Annie Lennox

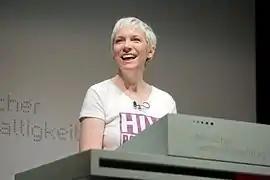
HIV campaigner Lennox in Germany ahead of World AIDS Day in 2008

In 2003, Lennox released her third solo album, "Bare". The album peaked at No. 3 in the UK, No. 10 in Australia, and No. 4 in the US – her highest-charting album in the US to date. She embarked on her first tour as a solo artist to promote the album. The tour, simply titled Solo Tour, pre-dated the release of the album and visited both the US and Europe, with only a two-night stop in the UK at Sadler's Wells Theatre in London. The album has been certified Gold in both the UK and the US and was nominated for Best Pop Album at the 46th Grammy Awards. The album was released with a DVD which included interviews and acoustic versions of songs by Lennox.